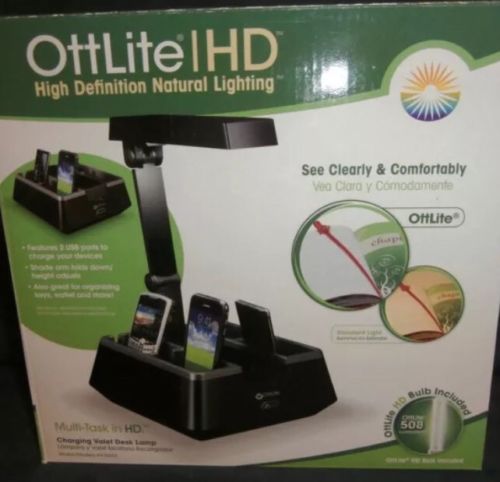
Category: lamp